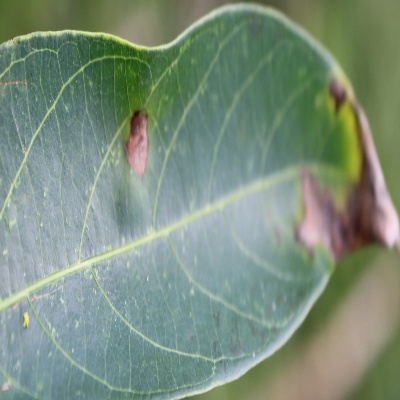
Crop: Cassava
Condition: bacterial blight